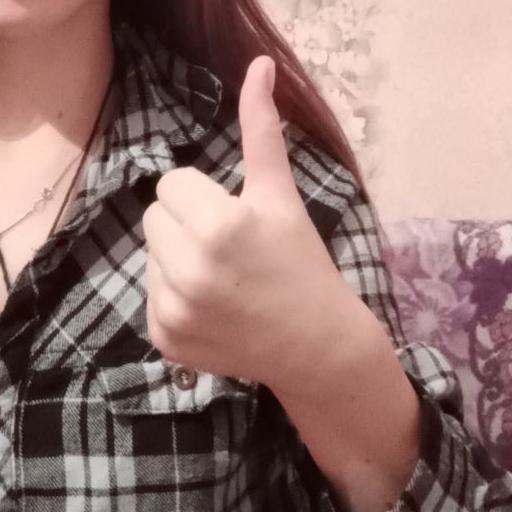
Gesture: like